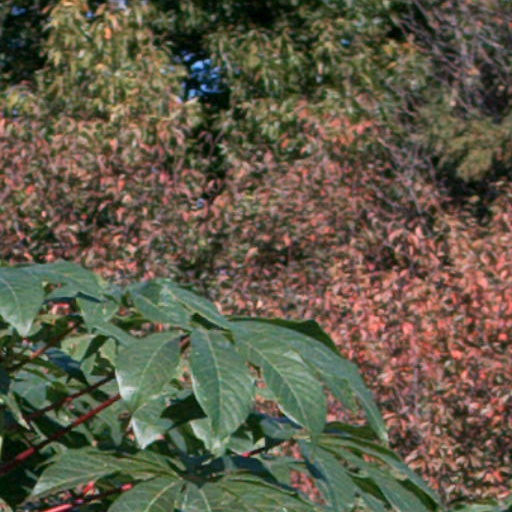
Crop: cassava